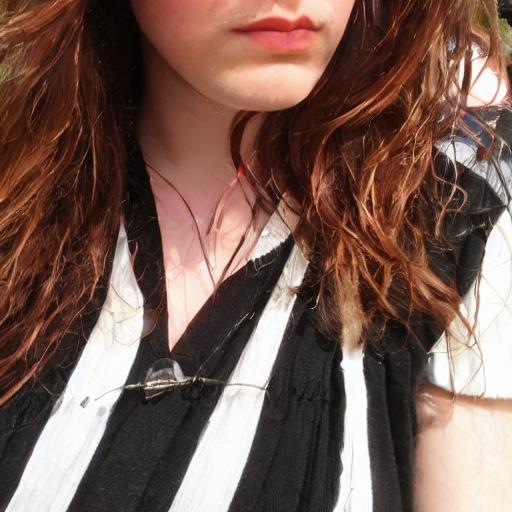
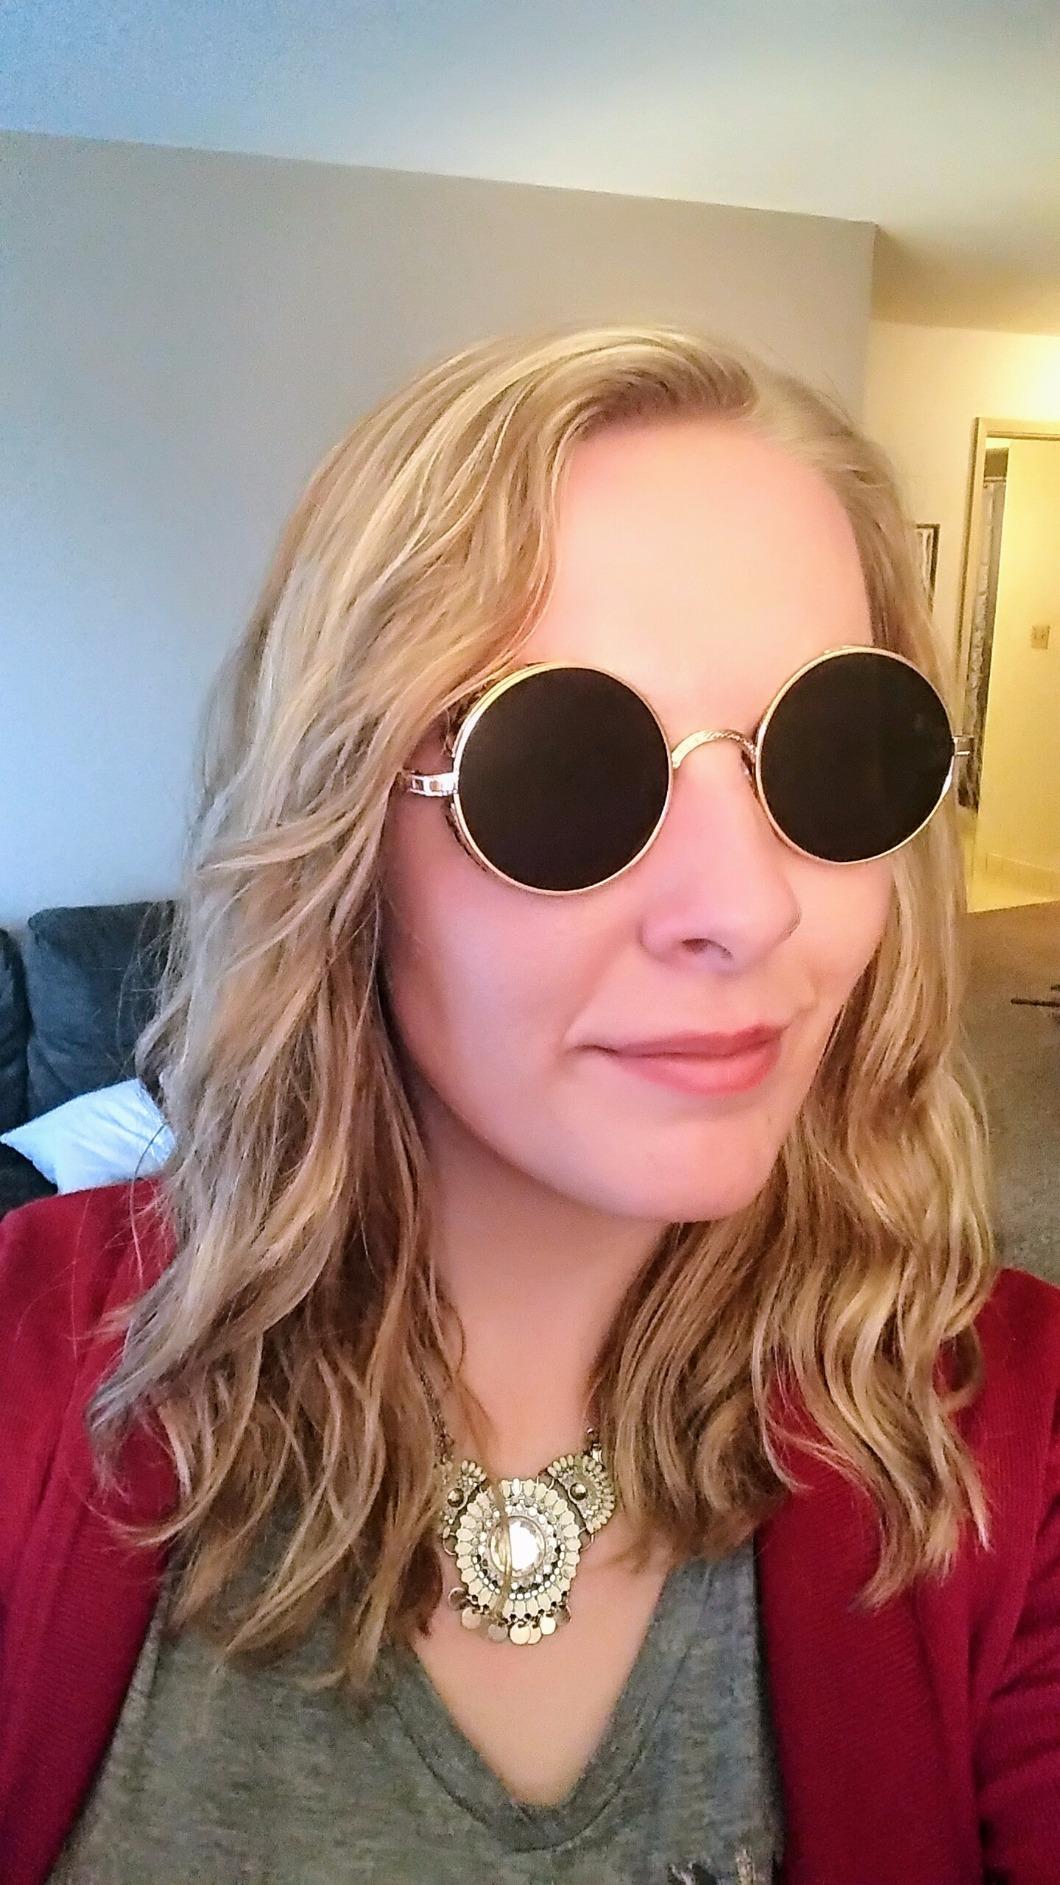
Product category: accessories_sunglasses
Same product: no